Cro-Magnon

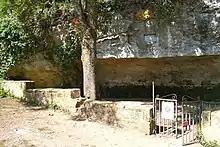
Abri de Cro-Magnon

In 1863, a railway was constructed leading to Les Eyzies, a hamlet in the commune of Les Eyzies-de-Tayac-Sireuil, Dordogne, southwestern France. In 1868, M. François Berthoumeyrou, a contractor, was commissioned to make a road along the railway connecting the new Les Eyzies train station. In March, the road workers dug up a rock shelter, around deep, on the left bank of the Vézère River. They found flint stone tools, animal bones, and human remains. Berthoumeyrou ordered his men to halt the work and informed the government officials of the discovery. He also informed a local geologist, Abel Laganne, who recovered ornaments, more flints, and two human skulls. As assigned by the French Minister of Public Instruction Victor Duruy to verify the finds, Louis Lartet made systematic excavation and discovered additional human remains, animal bones, stone tools, and ornaments. He deliberated the discovery before the meeting of the Society of Anthropology of Paris on 21 May, the proceedings published in its journal "Bulletins et Mémoires de la Société d'Anthropologie de Paris". He described the site as a cemetery and identified the humans as cave dwellers. The site is called "Abri de Cro-Magnon" (Cro-Magnon rock shelter), now recognised as a UNESCO World Heritage Site. "Abri" means "rock shelter" in French, "cro" means "hole" in Occitan, and Magnon was the landowner. The original human remains were brought to and preserved at the National Museum of Natural History in Paris.